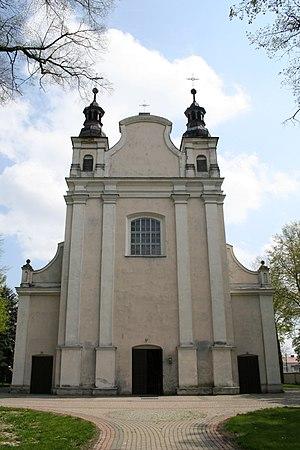
Krześlin est un village polonais de la gmina de Suchożebry dans la powiat de Siedlce de la voïvodie de Mazovie dans le centre-est de la Pologne.